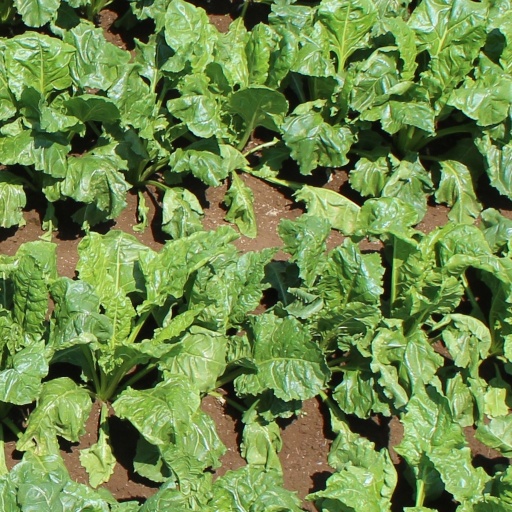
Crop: sugar beet